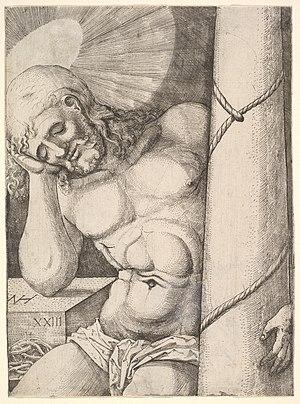
Nicolaus Hogenberg, né à Munich vers 1500 et mort en 1539, est un peintre, dessinateur et graveur flamand.